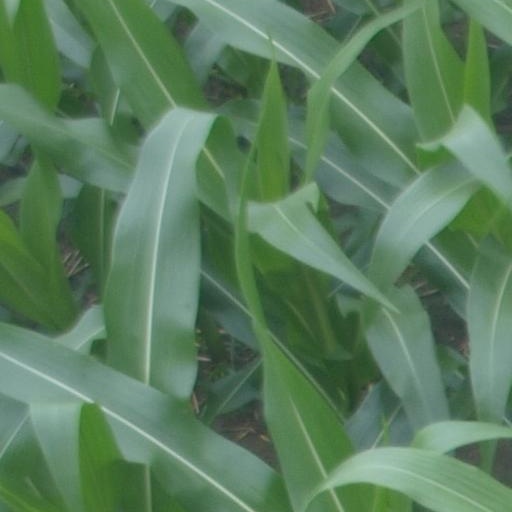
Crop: maize; corn